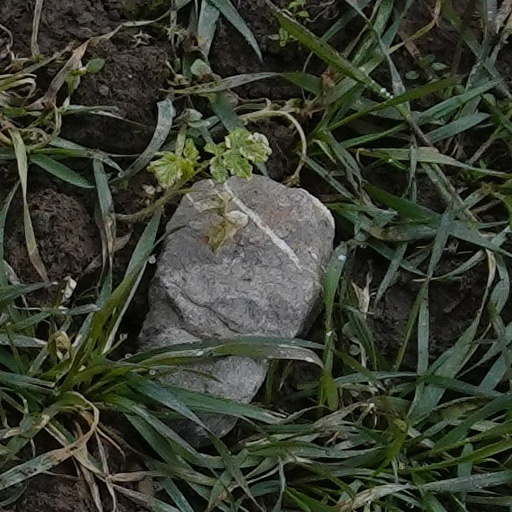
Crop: wheat